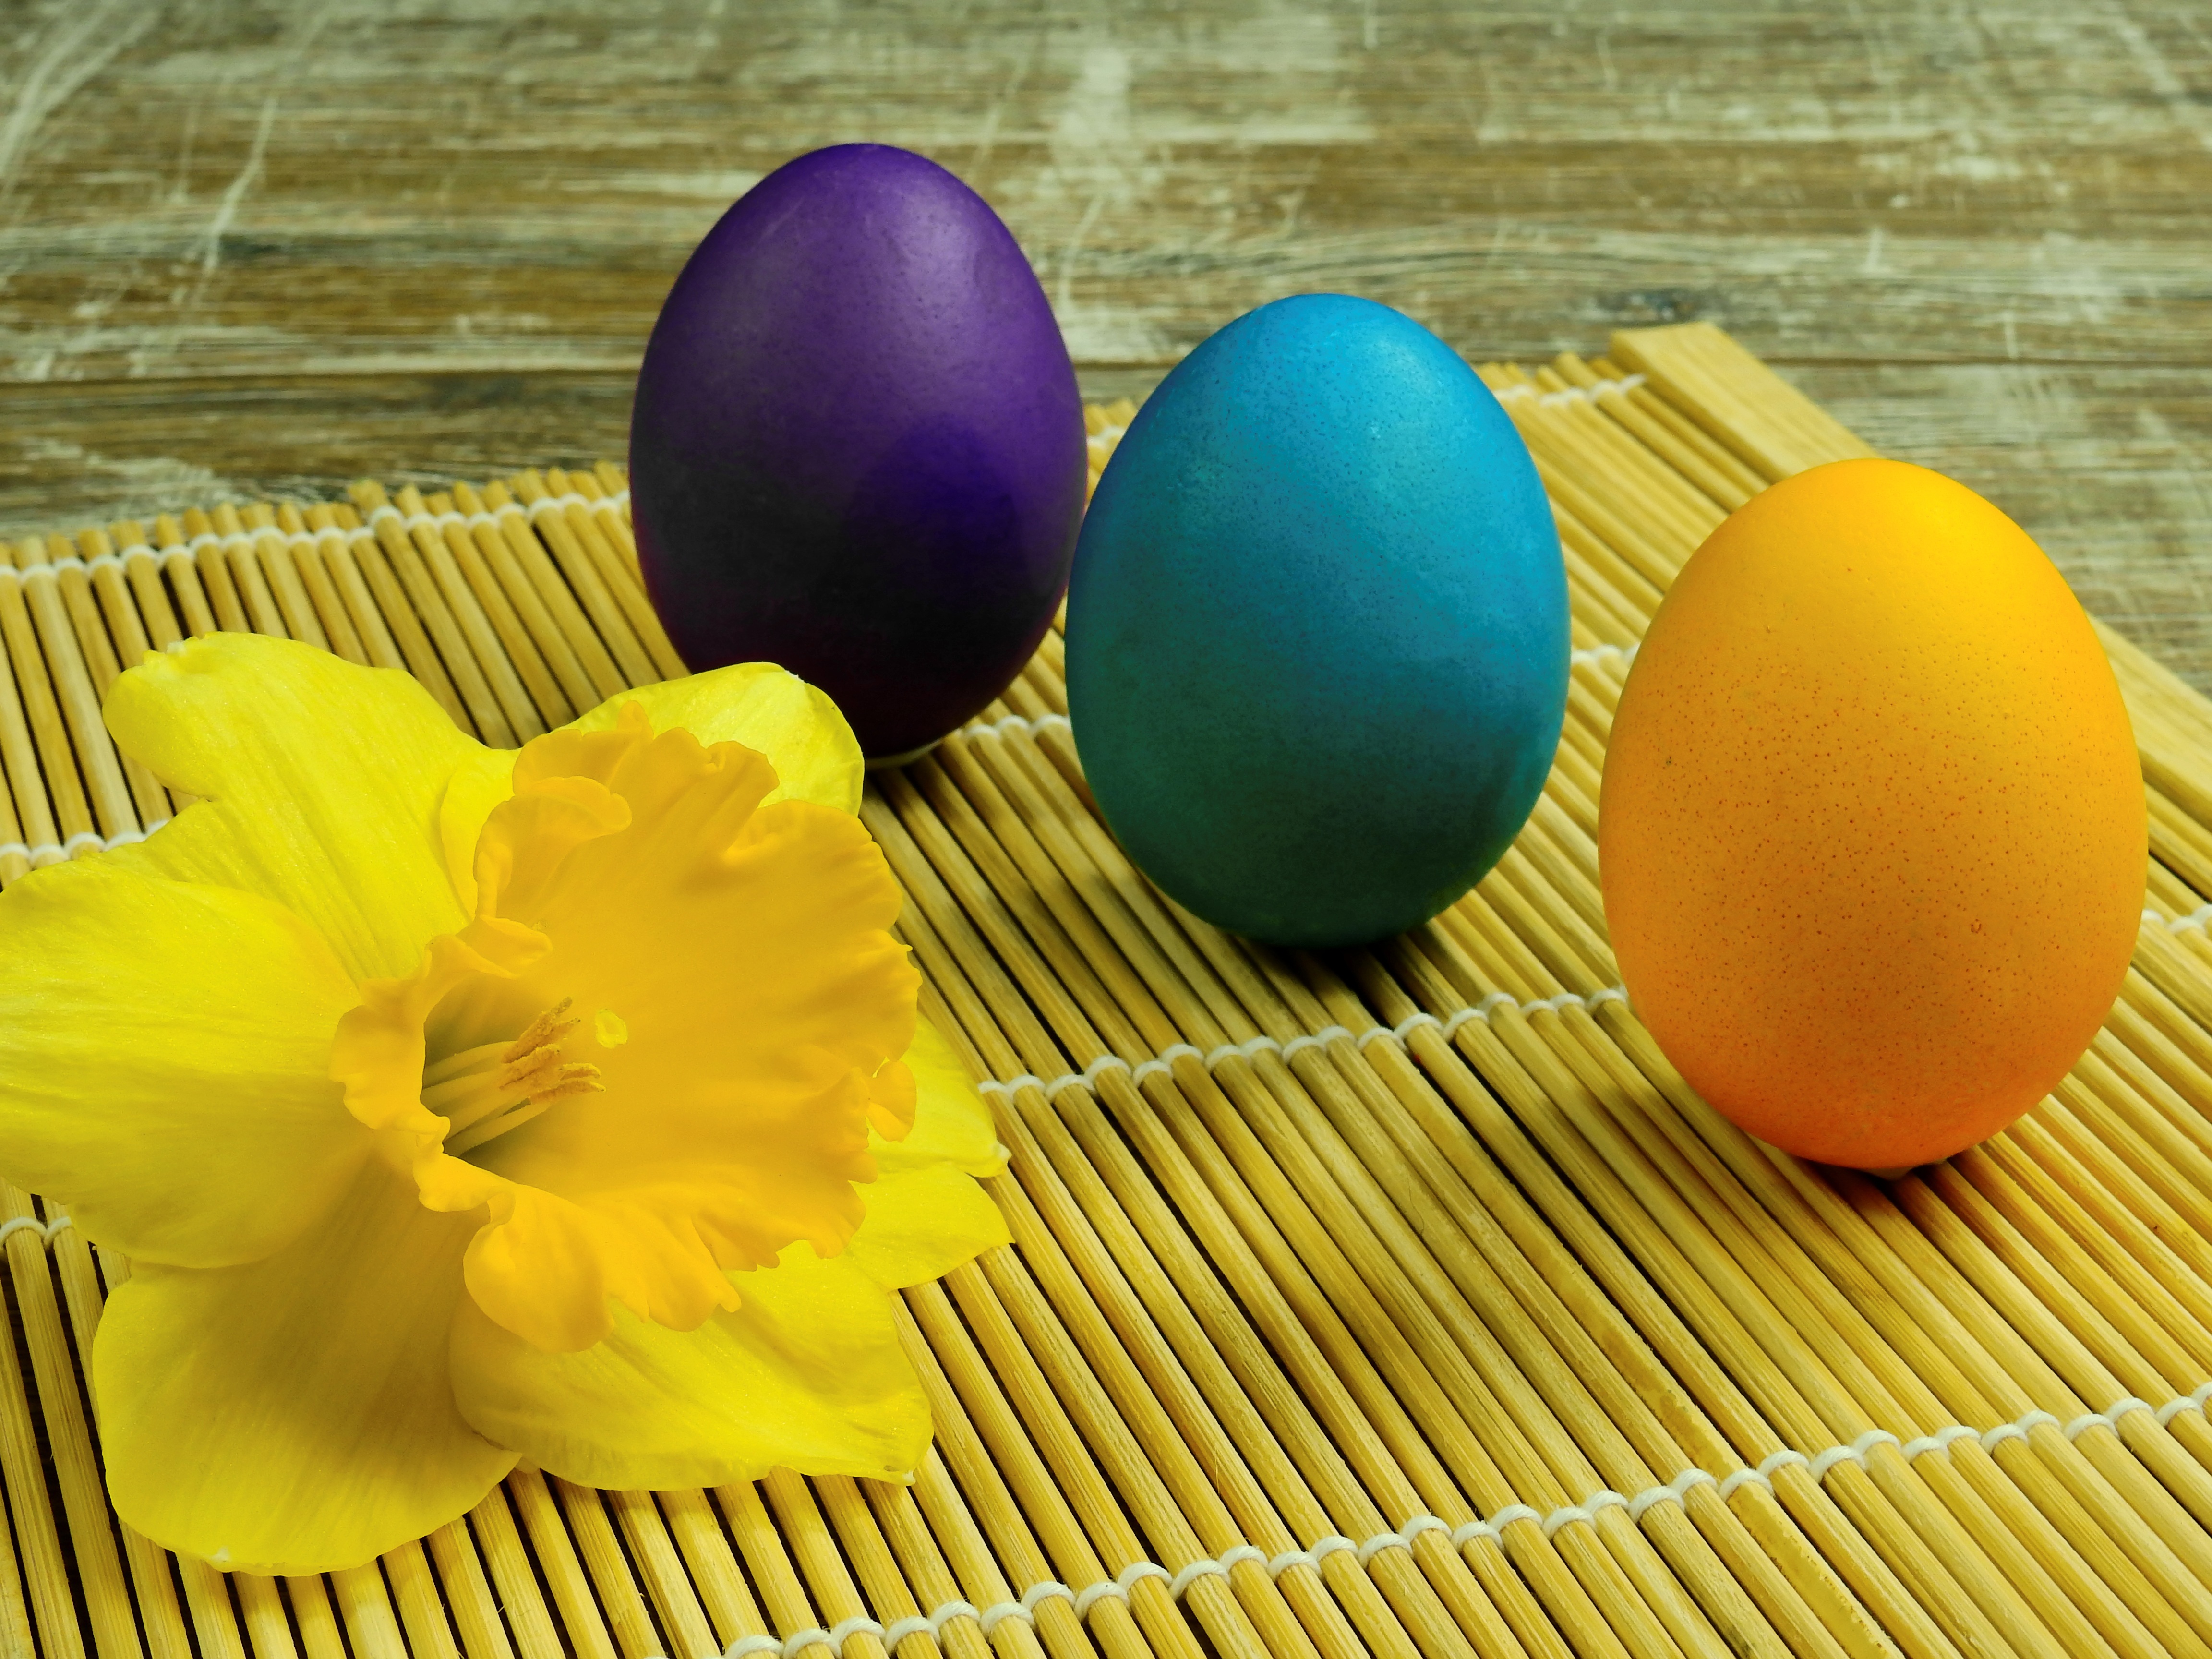
nature, blossom, plant, flower, bloom, food, spring, color, colorful, yellow, egg, festival, narcissus, easter, colored, easter eggs, easter egg, osterglocken